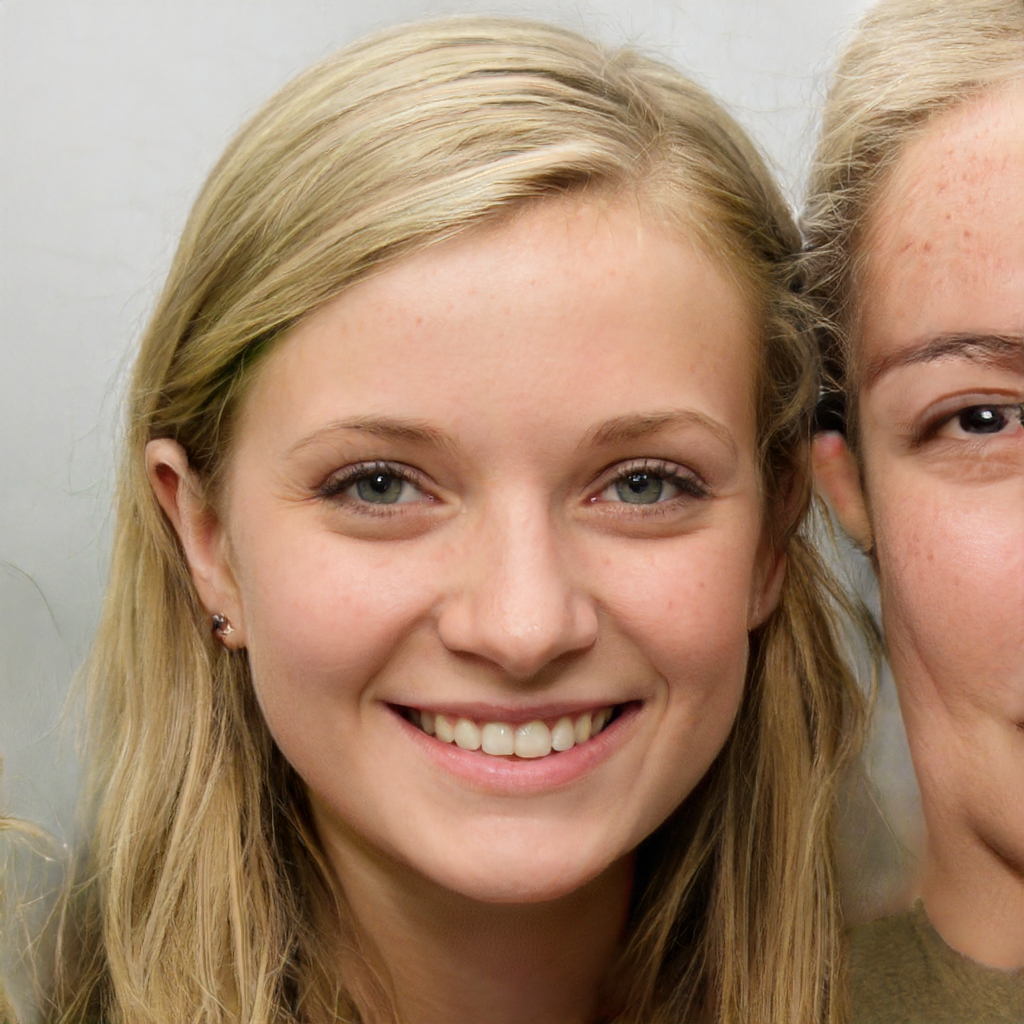
Gender: Female